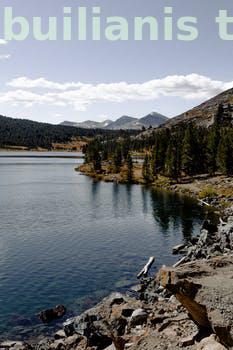
Label: Watermark